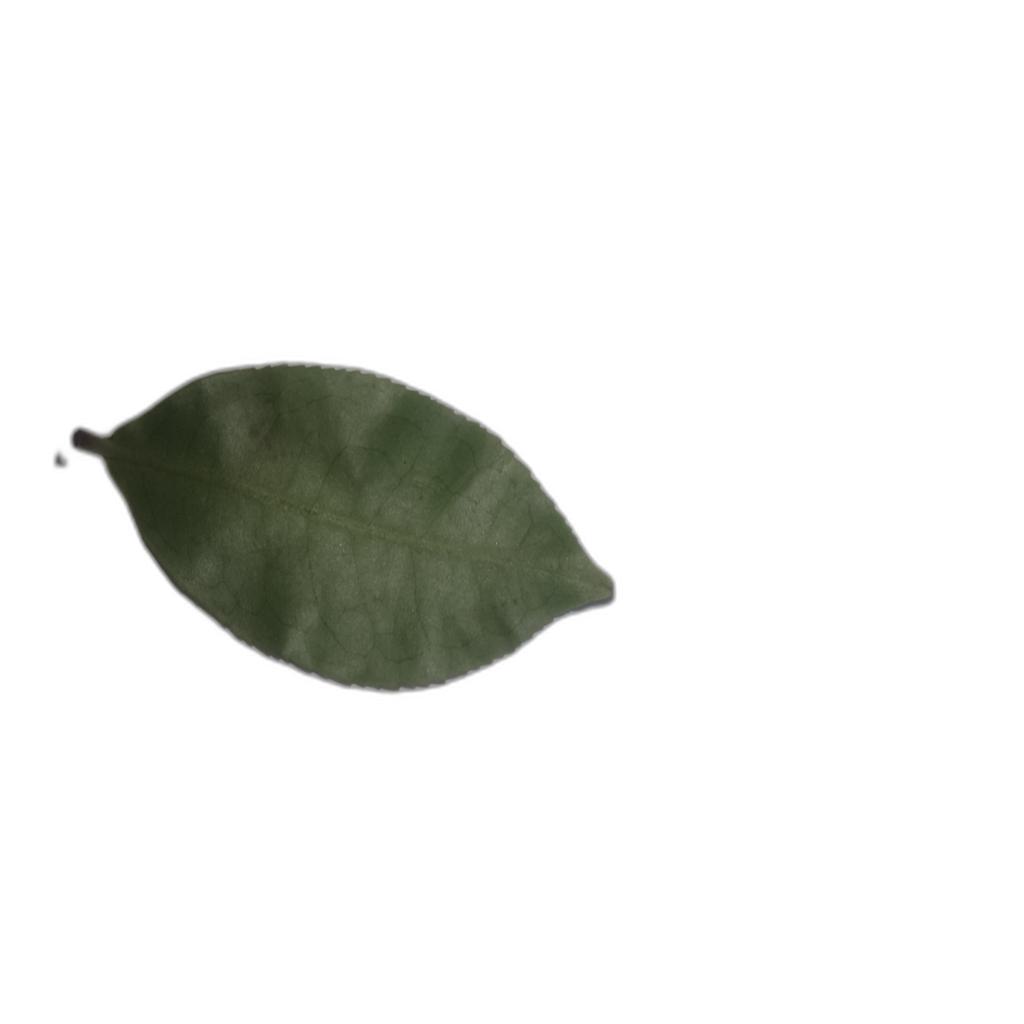
Label: Healthy